Escapement

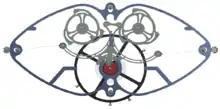
Illustration of the constant escapement by Girard-Perregaux

Since low-cost quartz watches can achieve far greater accuracy than any mechanical watch, improved escapement designs are no longer motivated by practical timekeeping needs but as novelties in the high-end watch market. In an effort to attract publicity, in recent decades some high-end mechanical watchmakers have introduced new escapements. None of these have been adopted by any watchmakers beyond their original creator.